Offshore financial centre

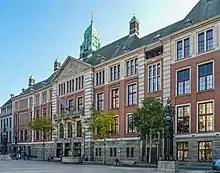
Dutch Stock Exchange, Amsterdam, the Netherlands. The Netherlands is the largest global Conduit OFC, and is the 5th largest global OFC, and the 4th largest shadow banking OFC.

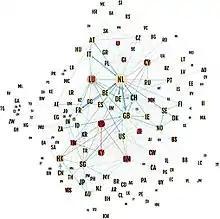
"Uncovering Offshore Financial Centers": CORPNET's network of global connections split into "Conduit OFCs" and "Sink OFCs".

The definition of an "offshore financial centre" dates back to academic papers by Dufry & McGiddy (1978), and McCarthy (1979) regarding locations that are: "Cities, areas or countries which have made a conscious effort to attract offshore banking business, i.e., non-resident foreign currency denominated business, by allowing relatively free entry and by adopting a flexible attitude where taxes, levies and regulation are concerned.”" An April 2007 review of the historical definition of an OFC by the IMF, summarised the 1978–2000 academic work regarding the attributes that define an OFC, into the following four main attributes, which still remain relevant: